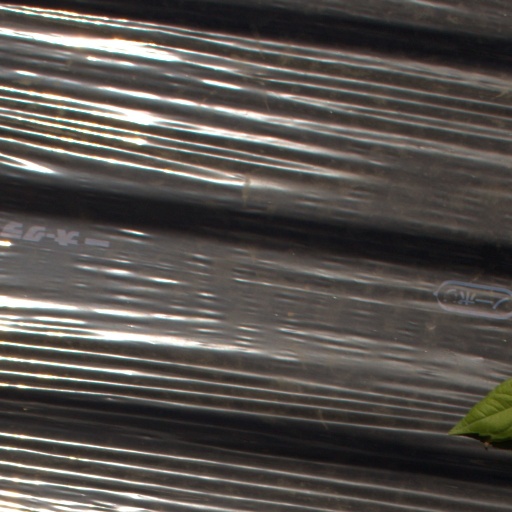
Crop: Jerusalem artichoke